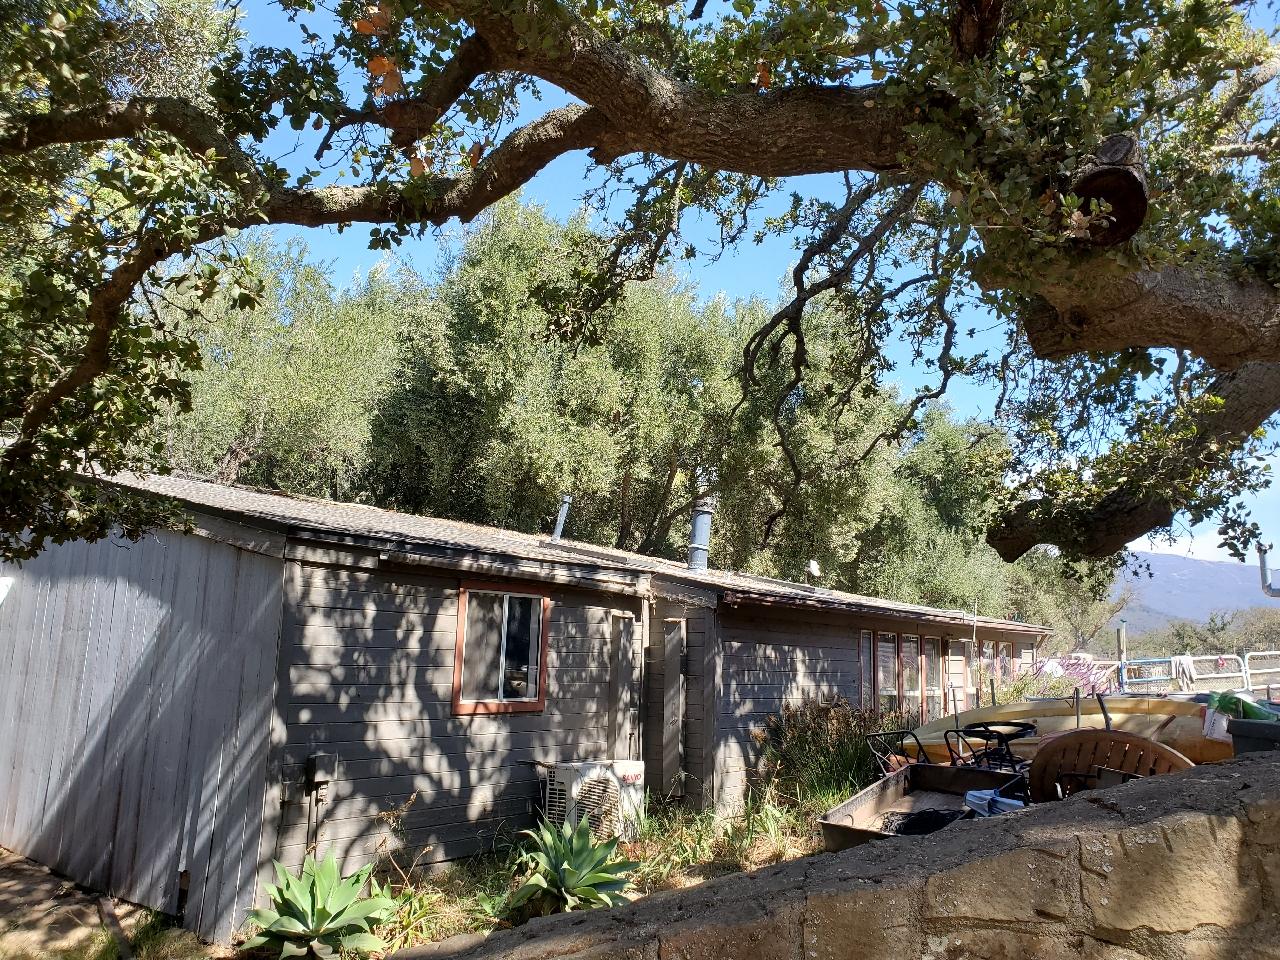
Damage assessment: no_damage